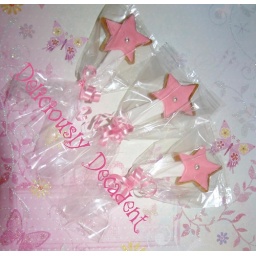
wand cookiesthat went with the teddy bear cake (made 12 cookies for the party girls as favours) cookies covered in fondant